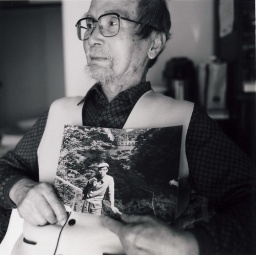
underneath the trees by the river you are still young